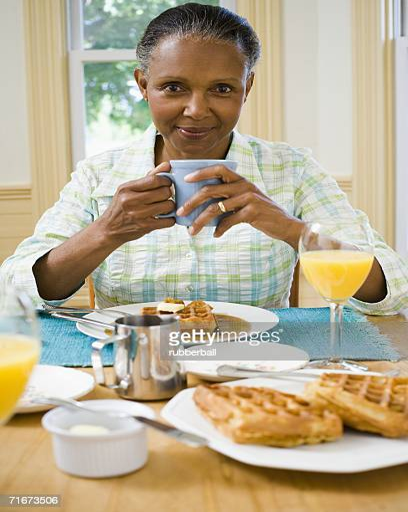
portrait of a senior woman having breakfast